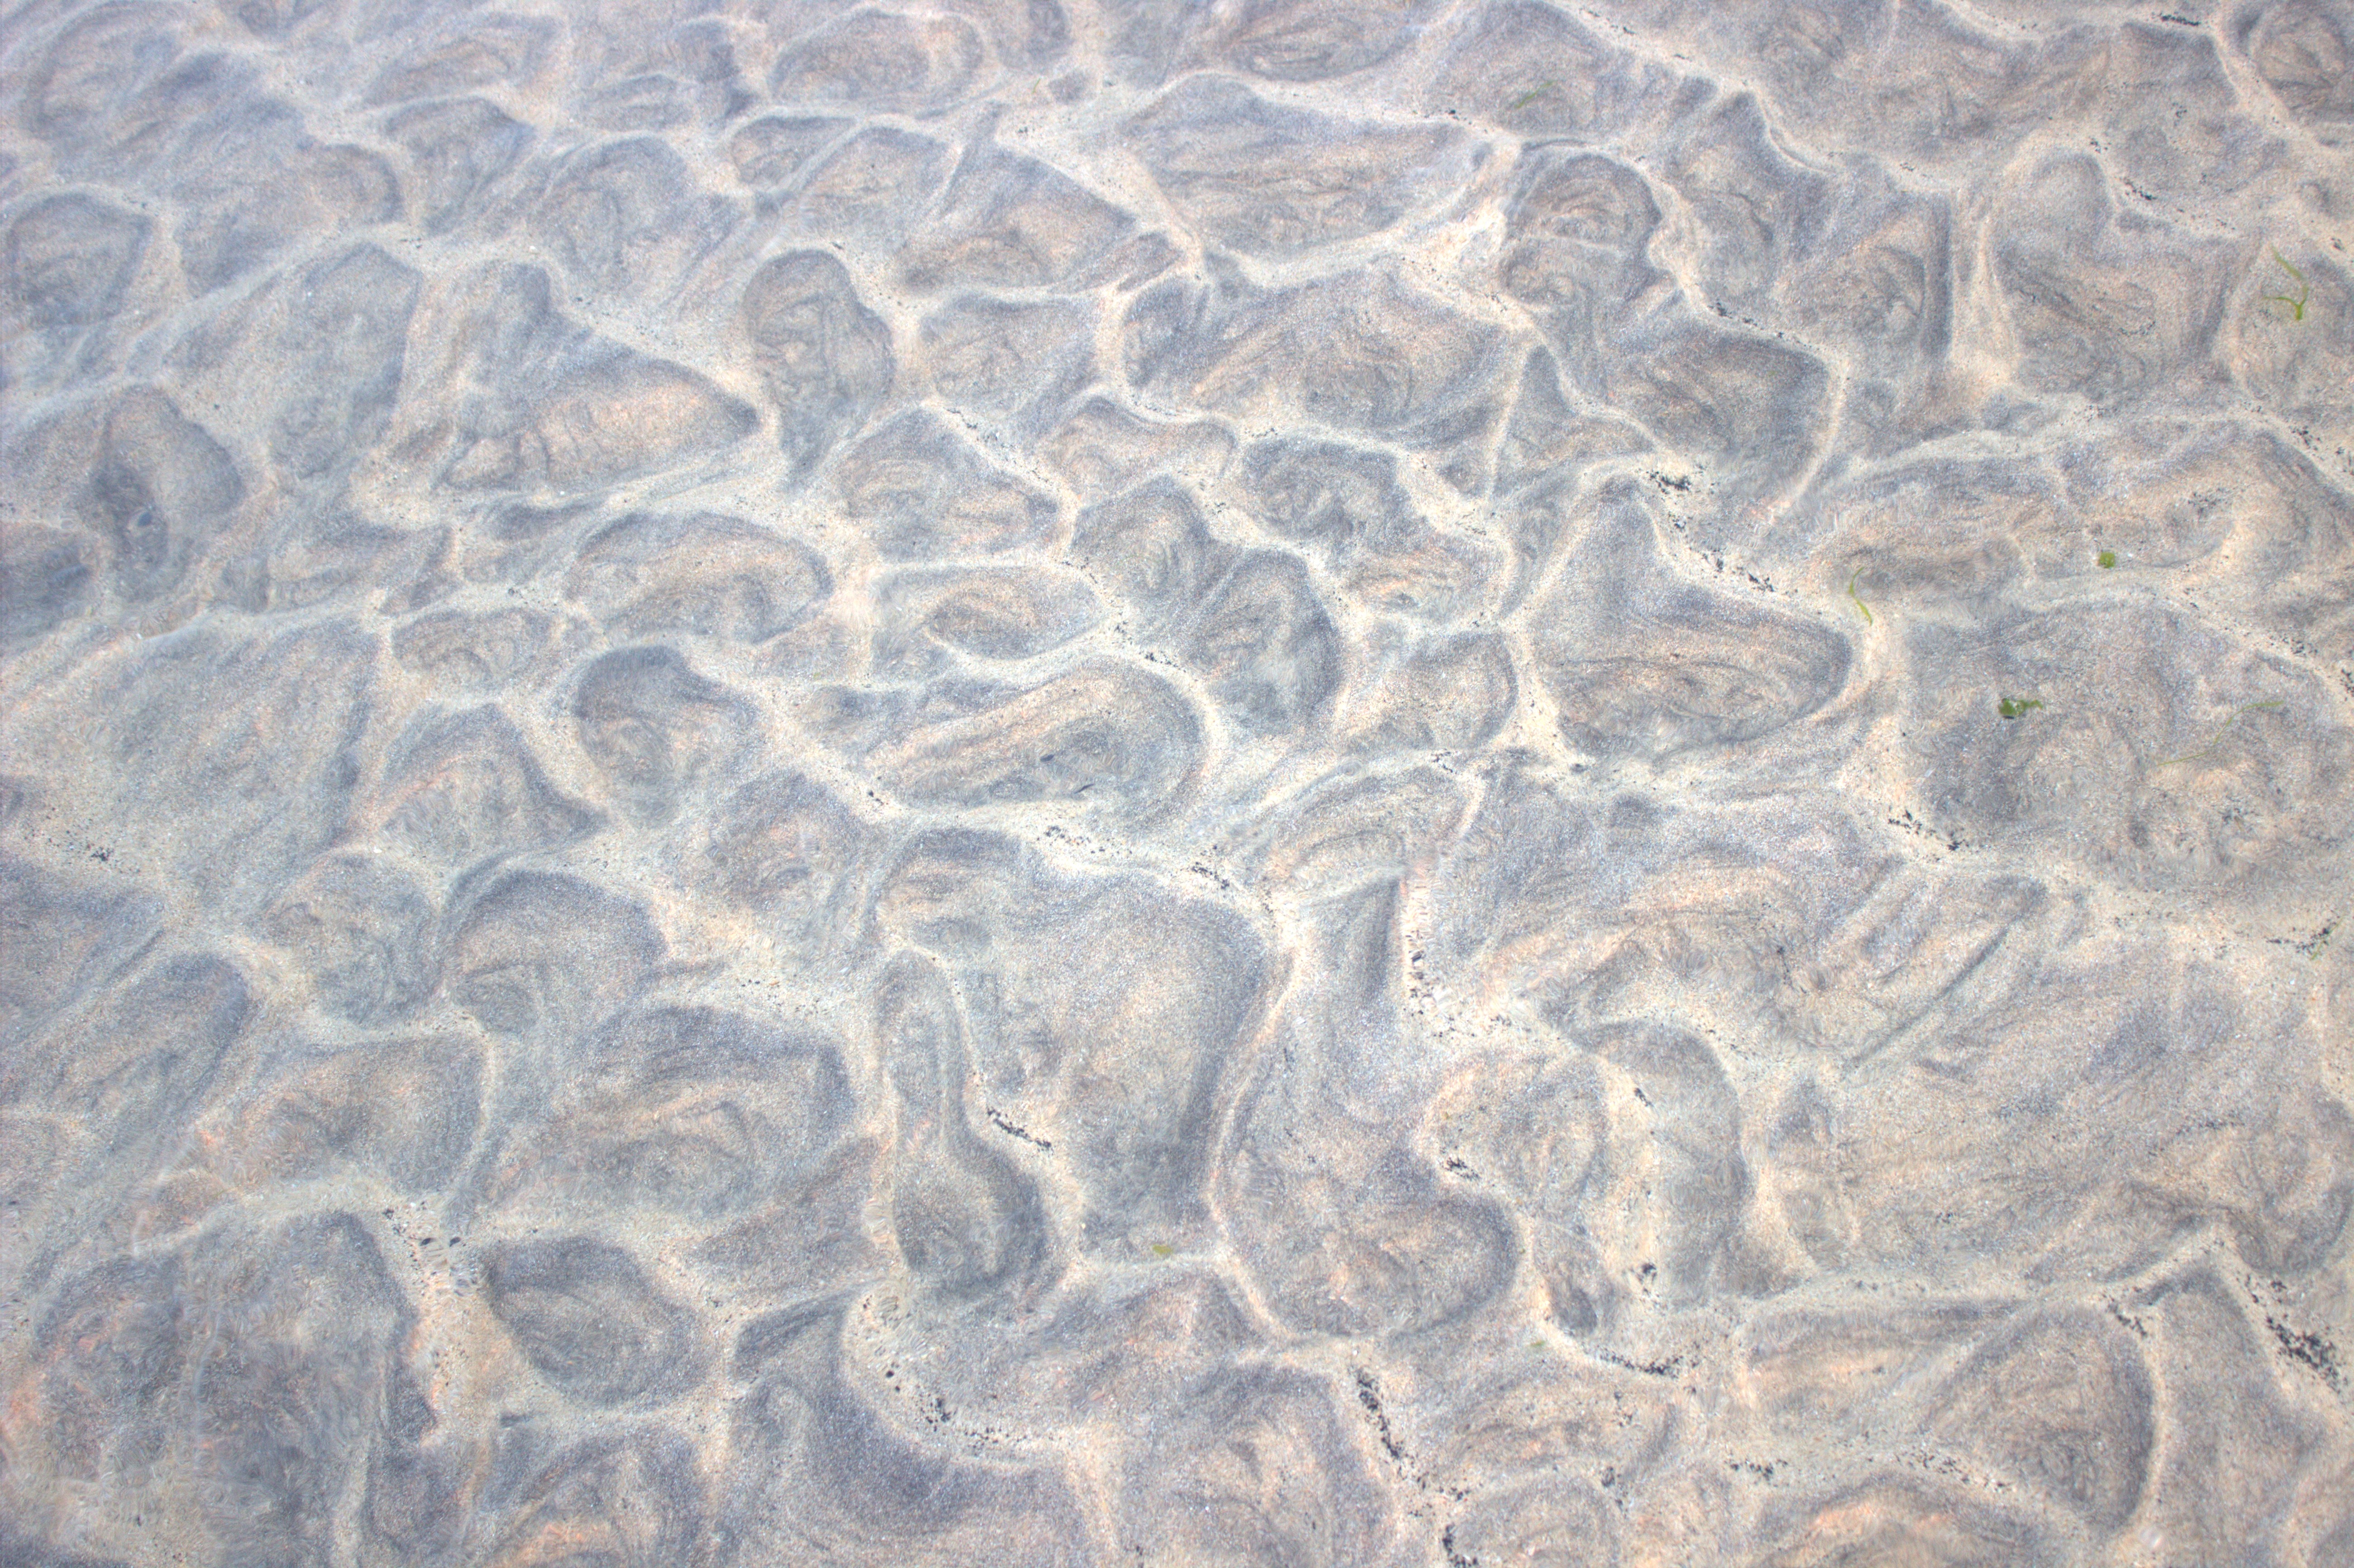
beach, sea, sand, texture, floor, pattern, reptile, flooring, ocean floor